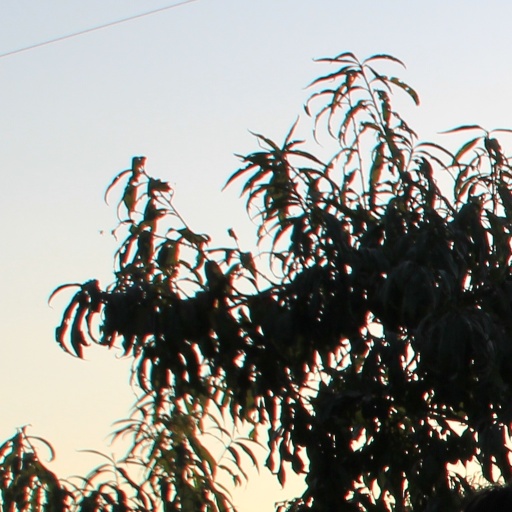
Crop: grape